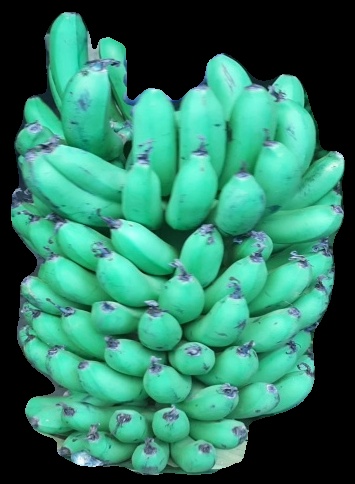
Variety: pachbale
Grade: grade1